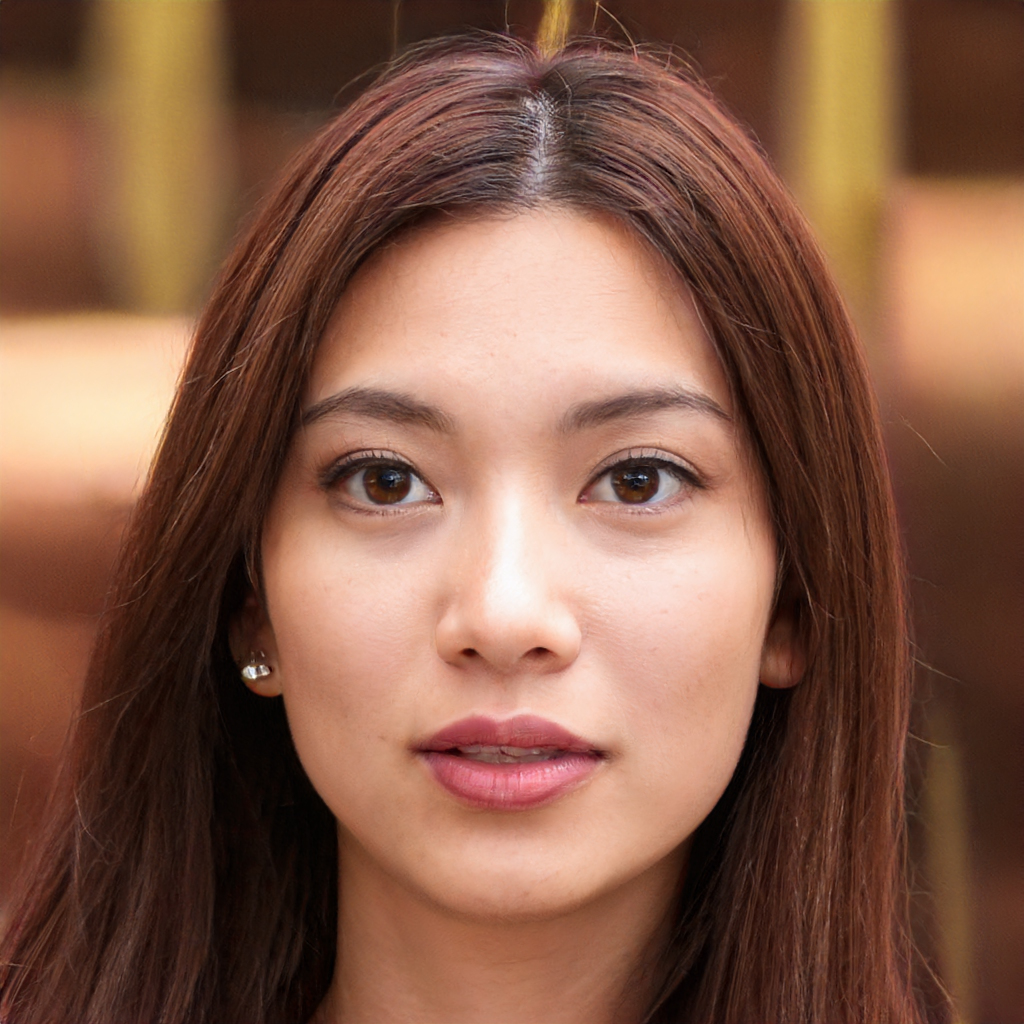
Gender: Female